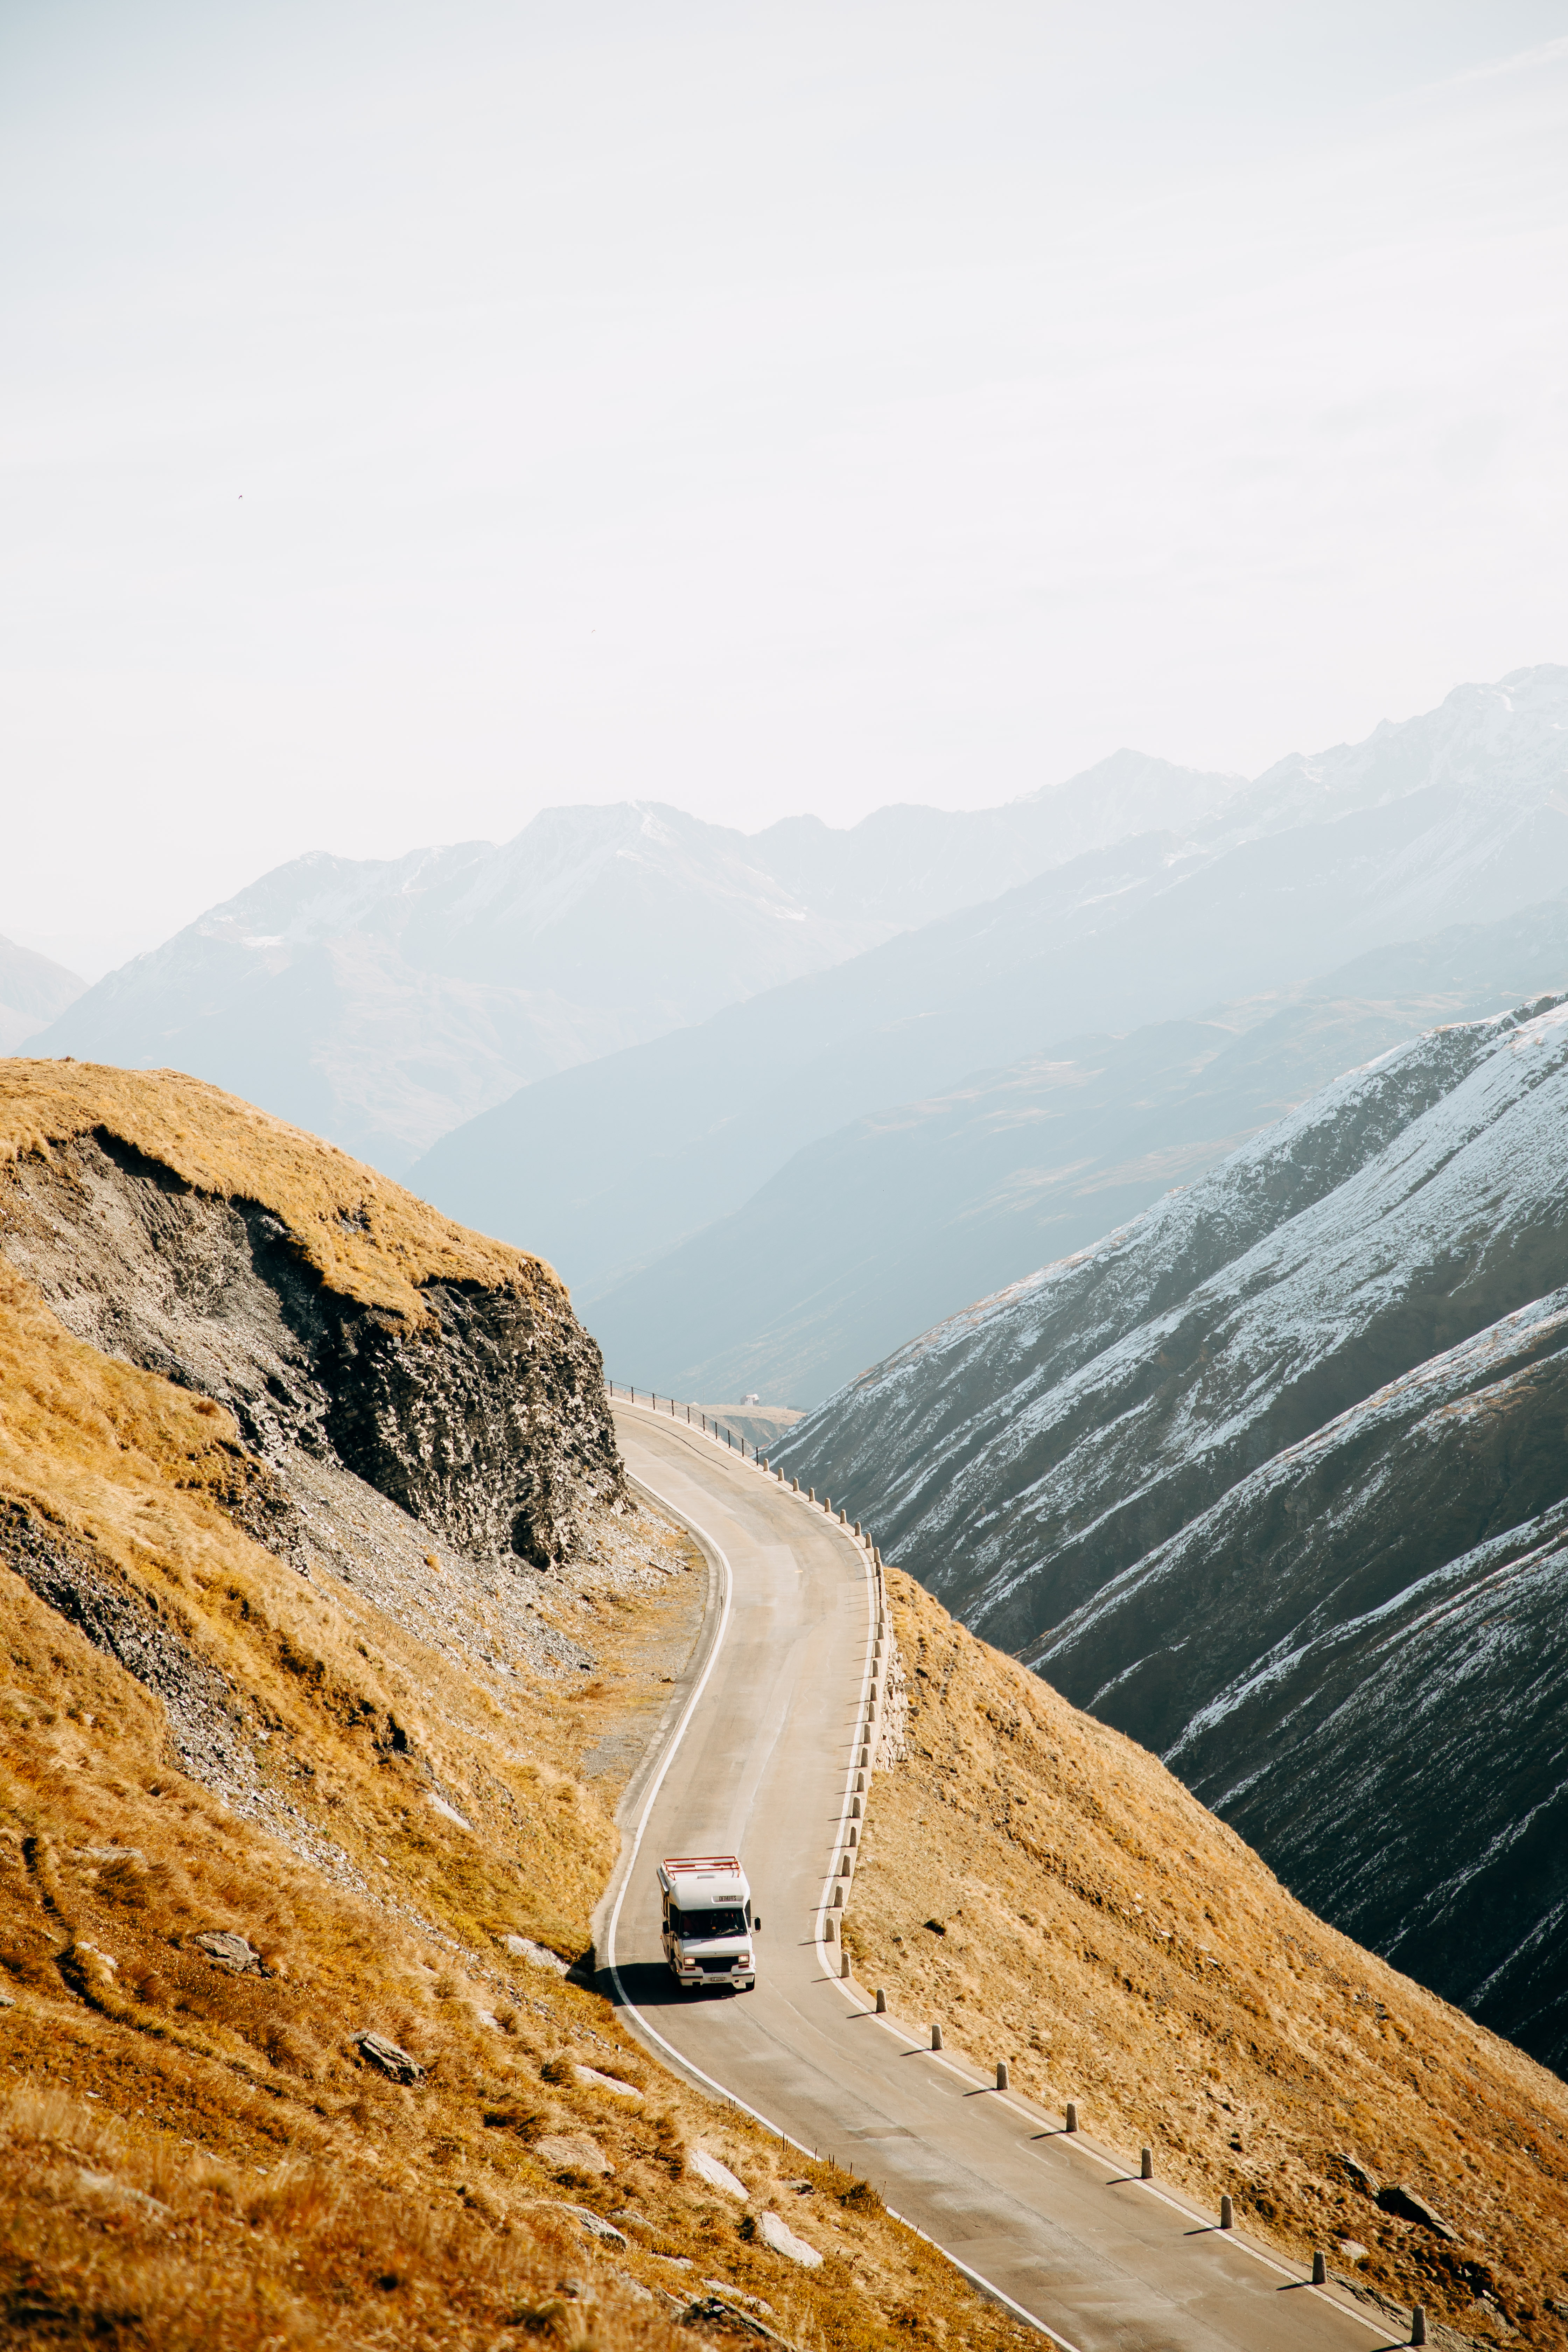
sky, mountain, road surface, slope, highland, asphalt, terrain, mountainous landforms, vehicle, landscape, mountain range, road, geological phenomenon, tree, grass, hill, valley, travel, grassland, horizon, plateau, soil, dirt road, wood, car, rock, sand, highway, ridge, trail, wadi, natural landscape, aeolian landform, tundra, coast, ocean, mountain pass, road trip, tourism, sea